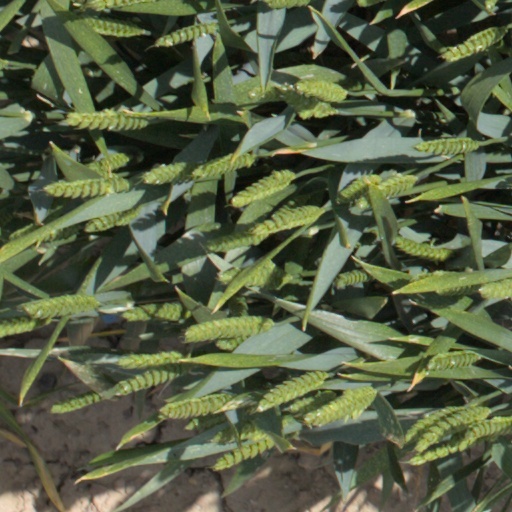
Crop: wheat